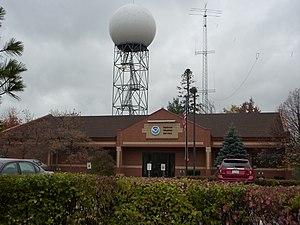
Bureau métérologique local du National Weather Service des États-Unis à Negaunee Township, Michigan.